Doing It Right (scuba diving)

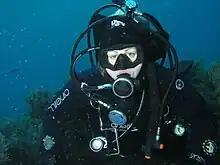
DIR diver,

Agencies that promote DIR do not train divers younger than 16 (UTD), (GUE Rec 1), or 14 for divers certified by another agency (GUE Primer).